Florida mangroves

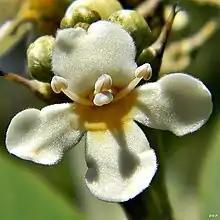
Black mangrove flower

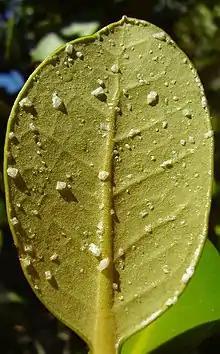
Excreted salt on the underside of a mangrove leaf

Black mangrove trees grow to a heights of 133 feet and average 66 feet. They are characterized by vertically erect aerating branches (pneumatophores) extending up to 20 cm above the soil. The bark is dark and scaly and the upper surface of the leaves is often covered with salt excreted by the plant. This tree has white flowers that are bilaterally symmetrical and pollinated by Hymenoptera; they are the source of mangrove honey. The seed is shaped and sized similar to a lima bean when germinated. Younger black mangrove trees are shade intolerant but become more shade tolerant as they mature.